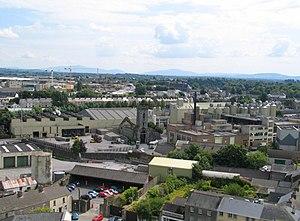
Smithwick's est une bière rousse de type Irish Red Ale, aujourd’hui brassée à Dublin par le groupe Diageo. Cette bière était, avant 2013, brassée à Kilkenny en Irlande à la brasserie St. Francis Abbey, fondée en 1710 par John Smithwick sur les ruines d'une abbaye du XIIIᵉ siècle.